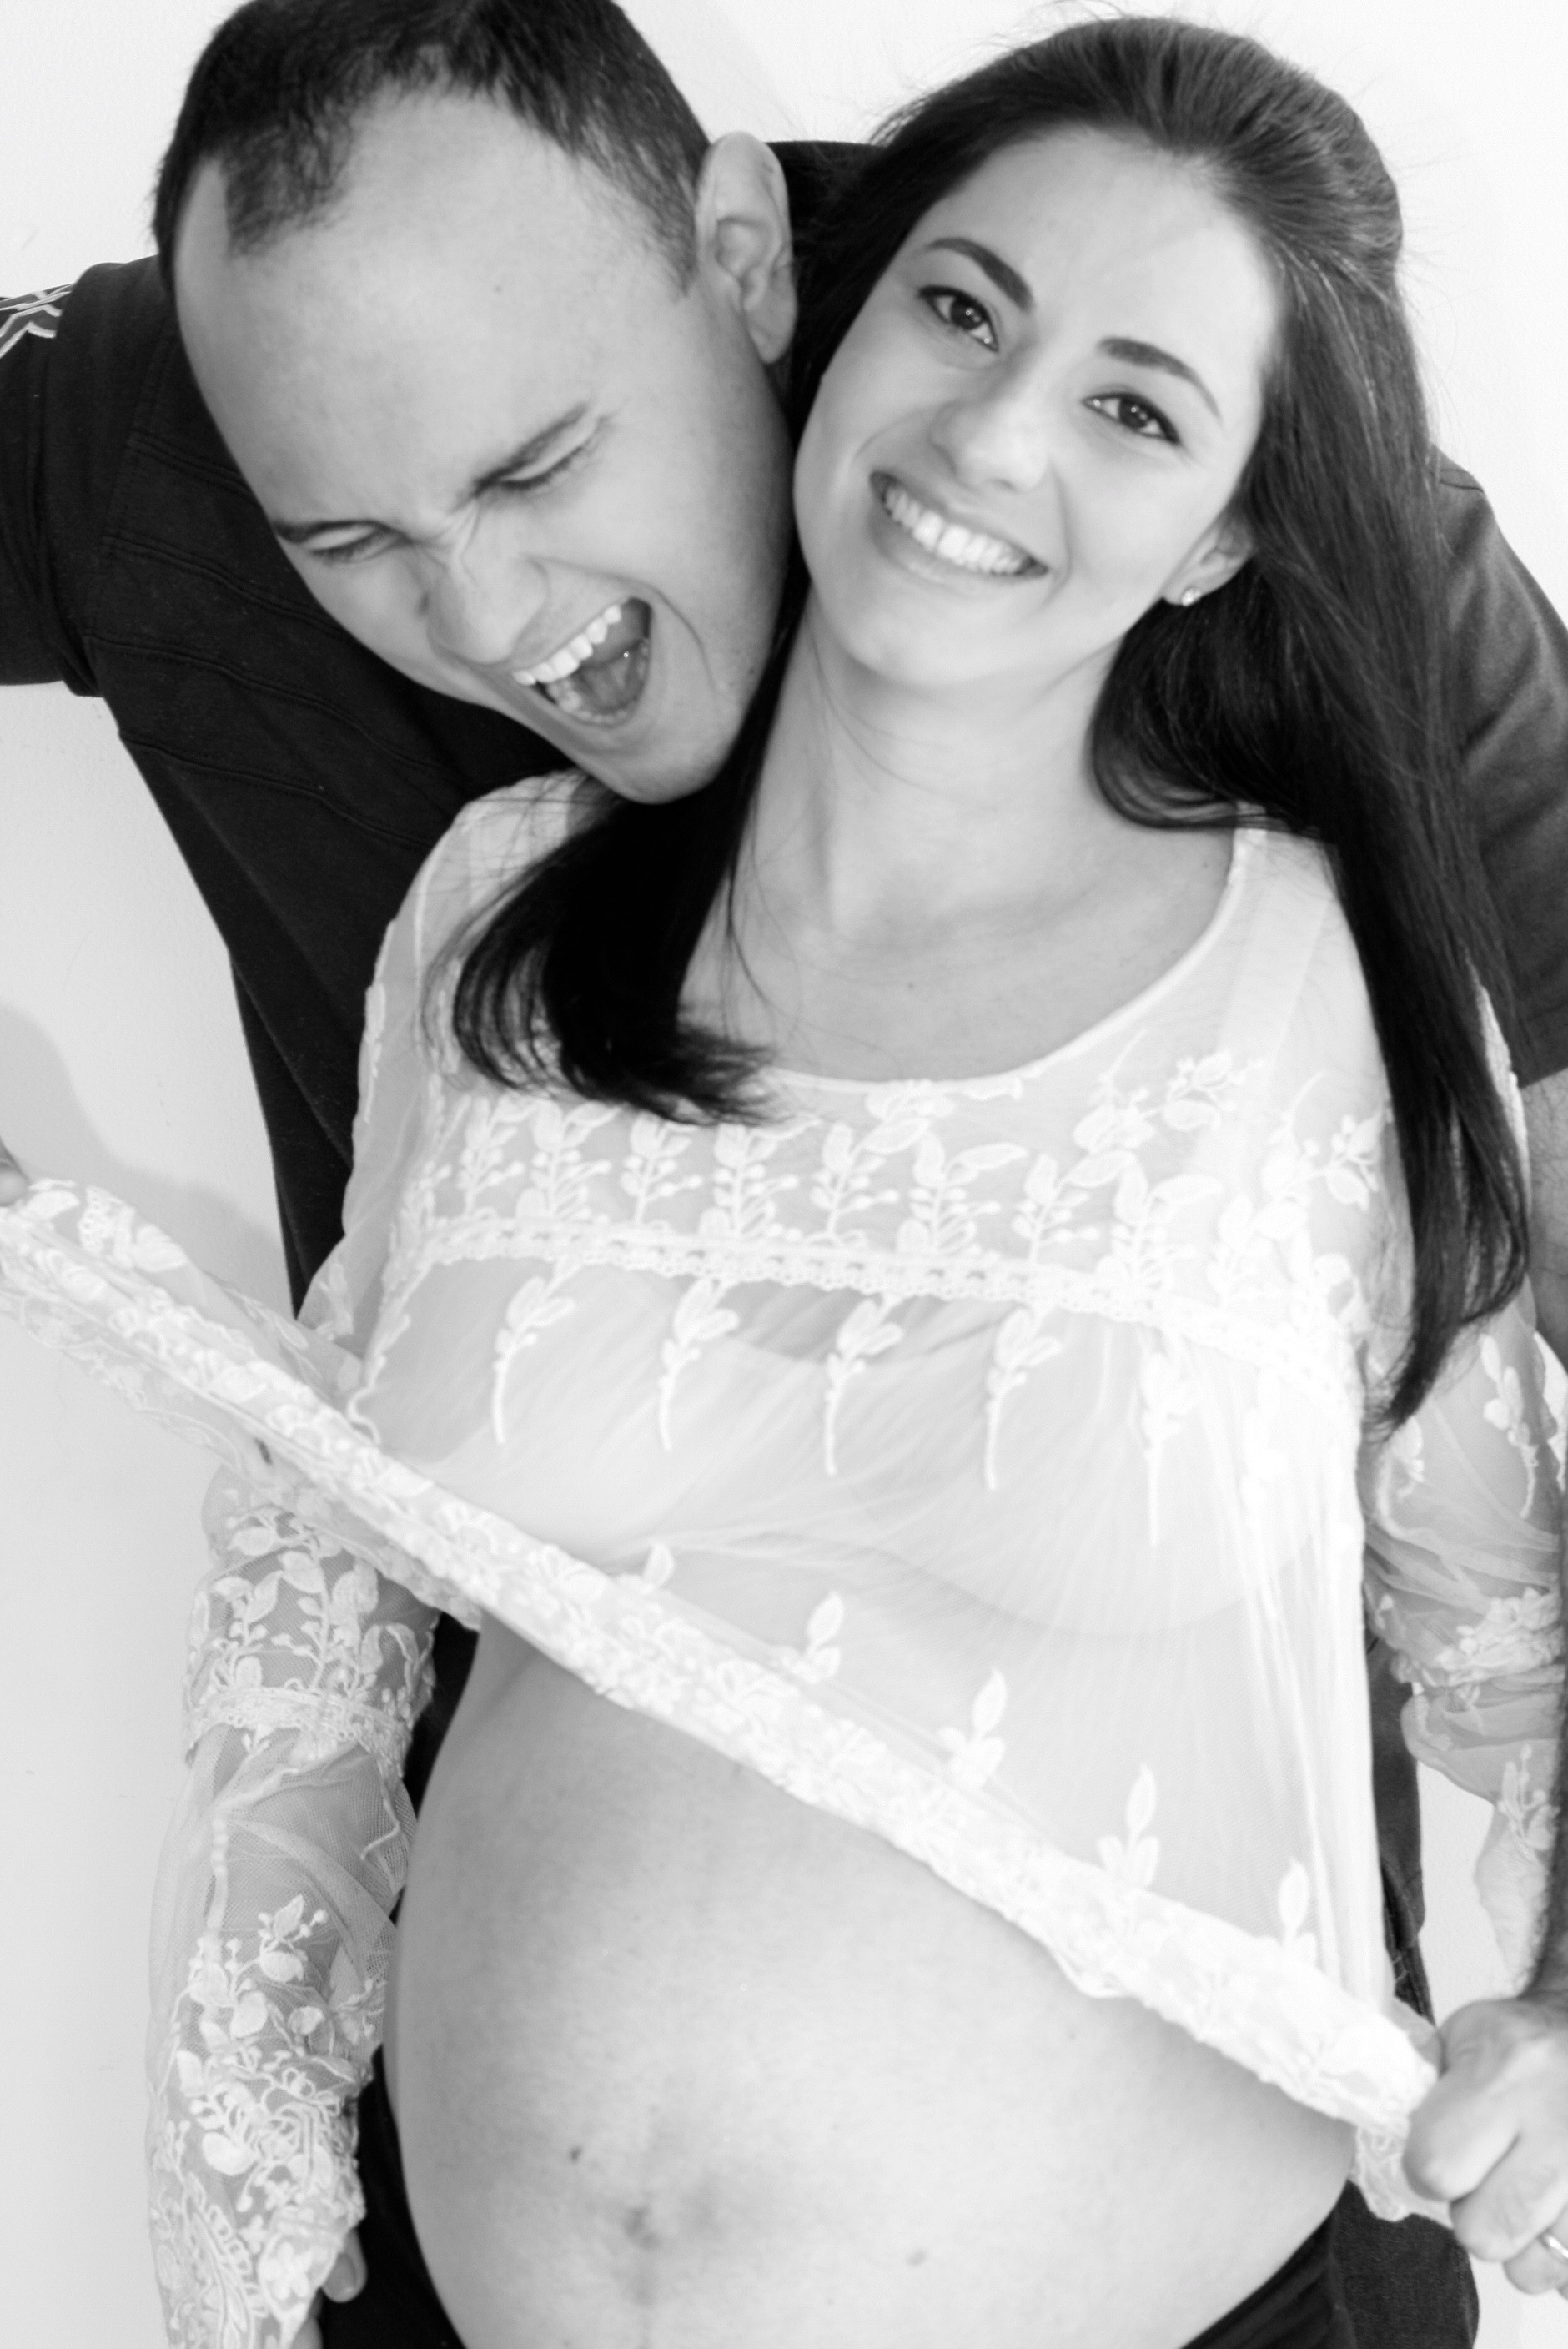
person, black and white, woman, white, photography, model, monochrome, pregnancy, women, photograph, pregnant, happy couple, interaction, photo shoot, monochrome photography, portrait photography, supermodel